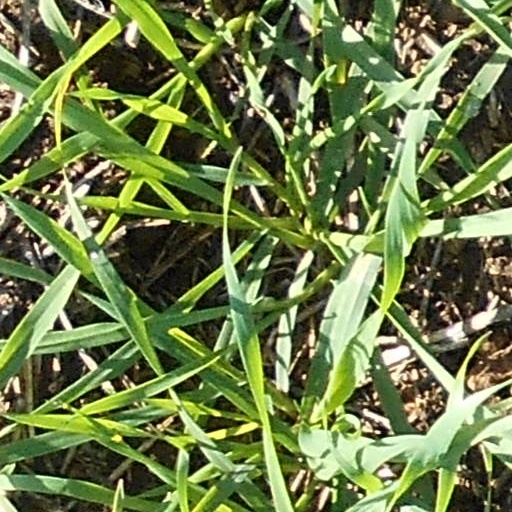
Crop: wheat